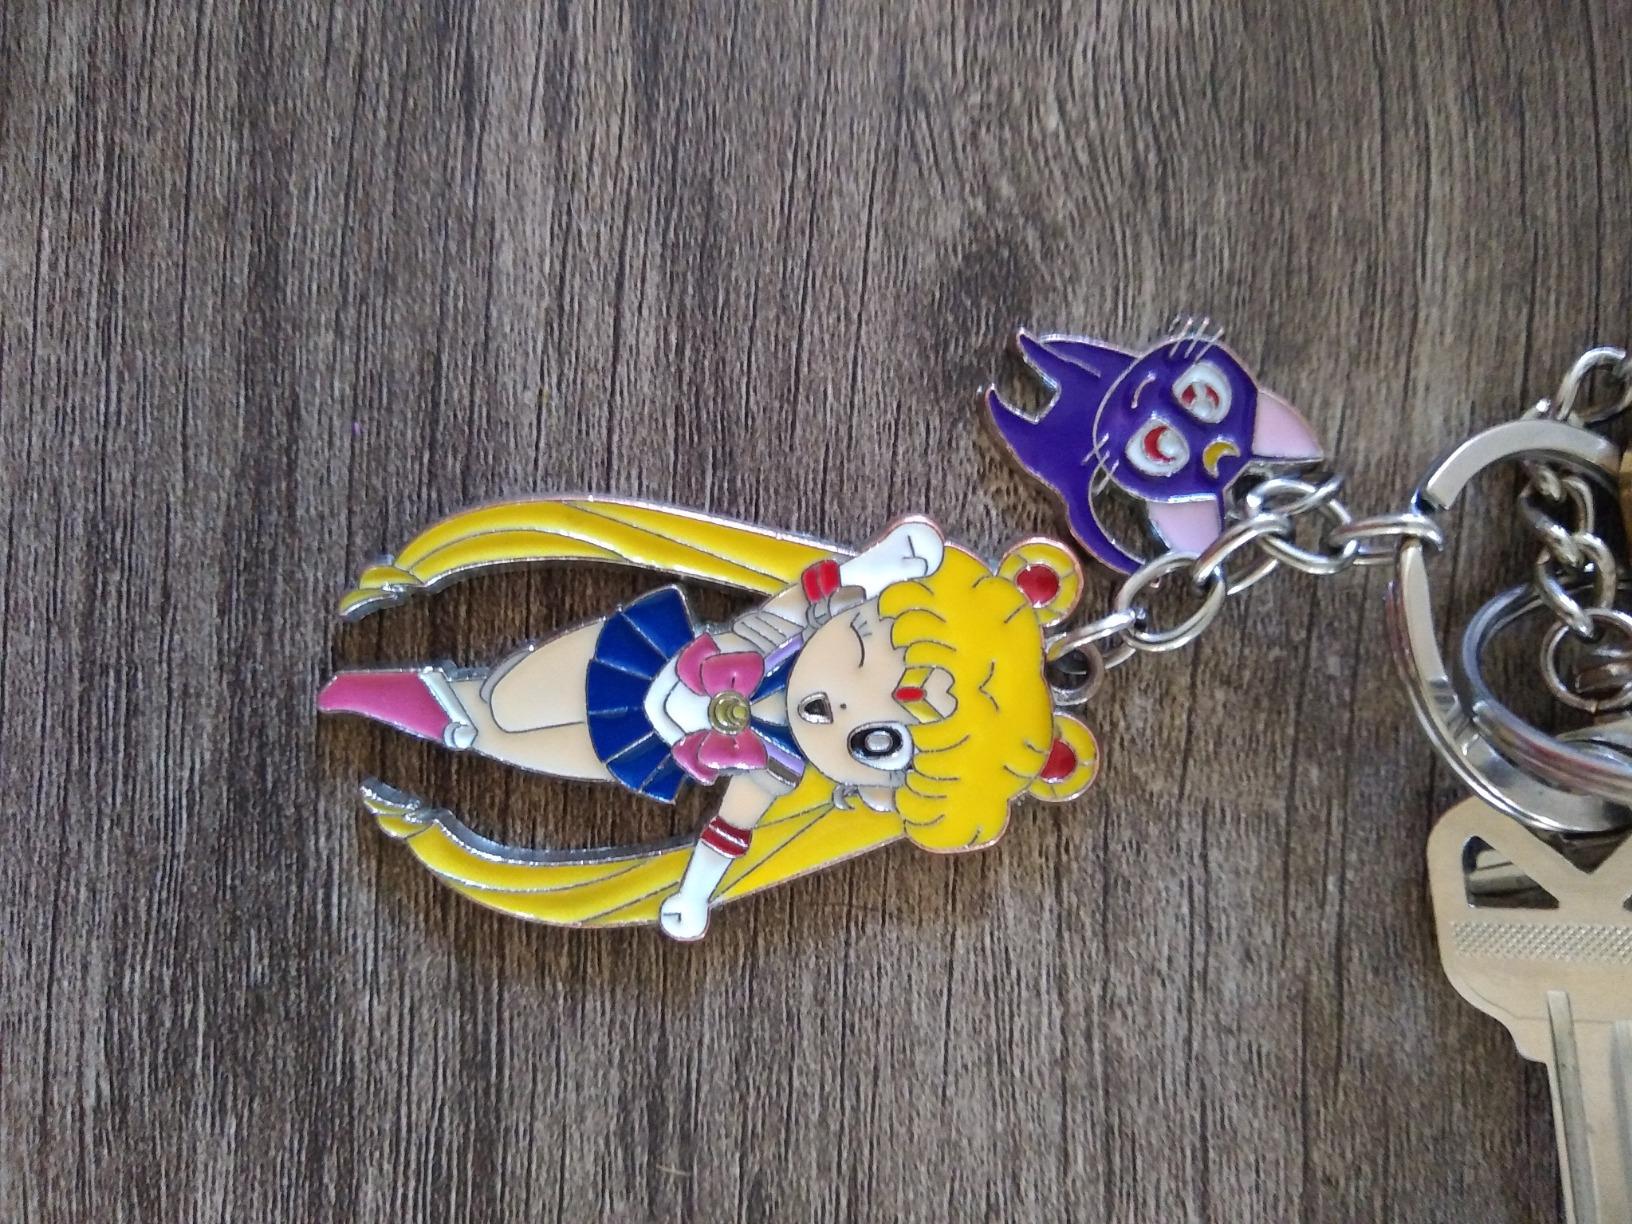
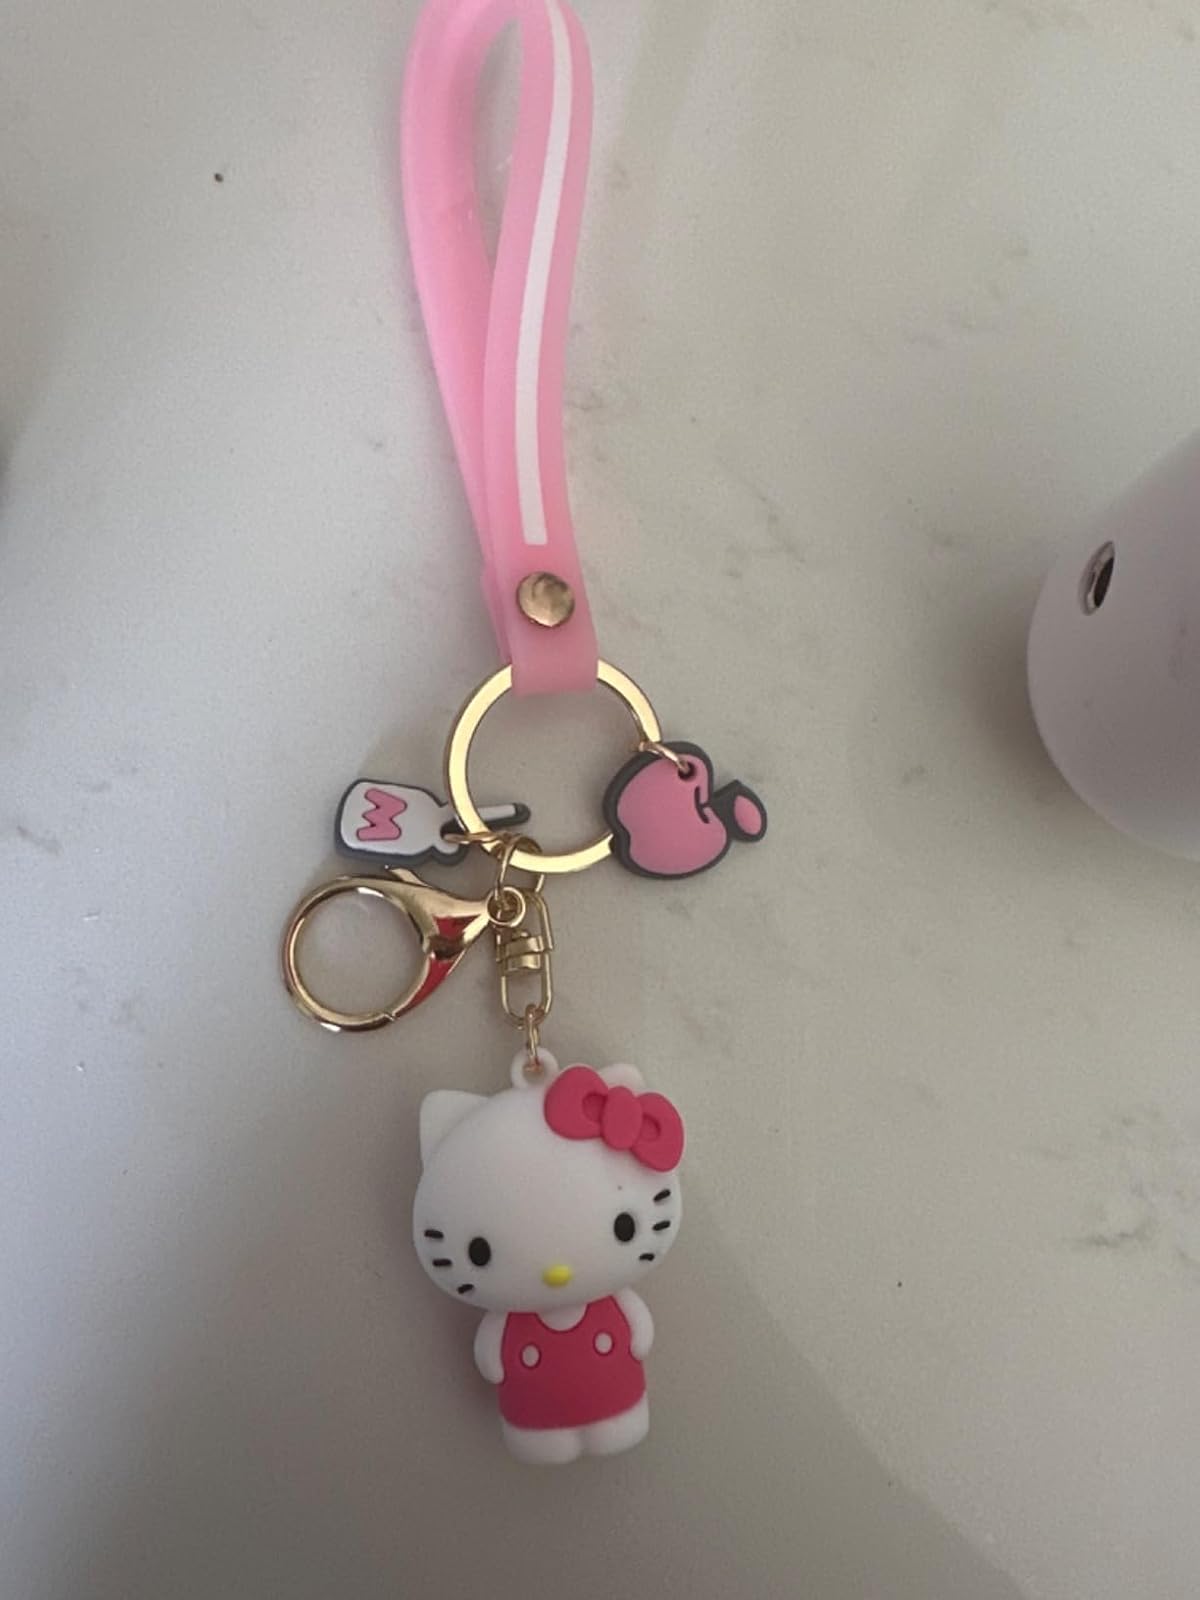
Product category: accessories_keychain
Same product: no